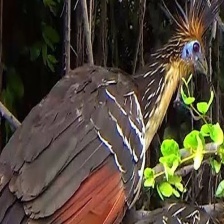
Species: HOATZIN
Scientific name: OPHISTHOCOMUS HOAZIN